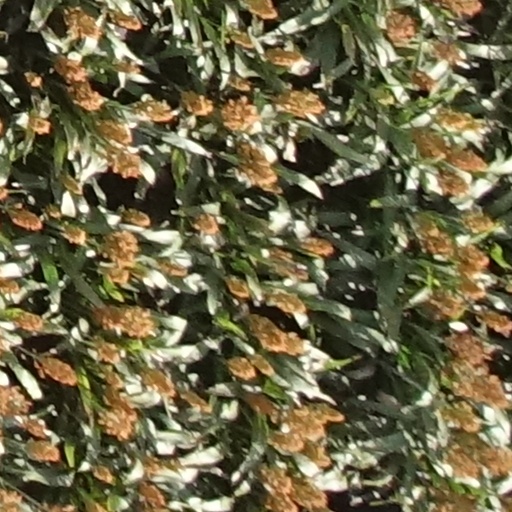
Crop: sorghum